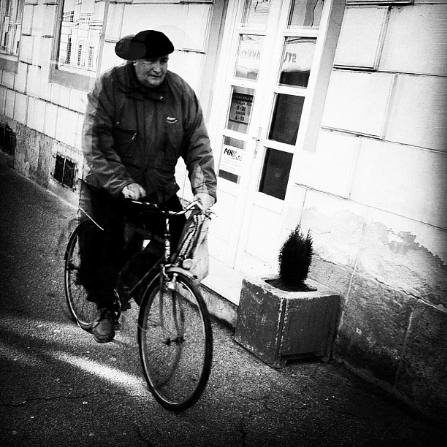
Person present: Yes